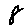
Label: 8